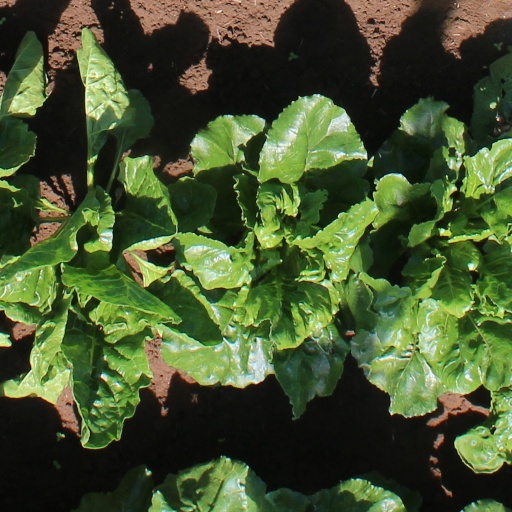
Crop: sugar beet